Wadai War

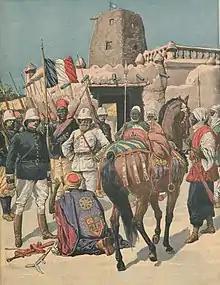
Dud Murra of Wadai submits to Colonel Victor Emmanuel Largeau in 1911, as portrayed in the French newspaper "Le Petit Journal"

The Wadai War, also known as the Ouaddai War, was waged by France and its African allies against the Wadai Empire and its allies from 1906 to 1912. Located in what today would be eastern Chad and western Sudan, Wadai fiercely resisted the French invasion. Regardless, much of Wadai including its capital Abéché fell to the invaders in 1909, forcing the empire's ruler Dud Murra to continue his resistance from outlying provinces and allied states. He managed to gain the support of the Sultanate of Darfur and Dar Masalit, and used these areas as rear bases during his attempts to oust the French. In doing so, he enjoyed some success, and inflicted several defeats on French-led forces. In order to legitimize their intervention, the French installed Dud Murra's relative Adam Asil as puppet ruler in Wadai. After losing most of his forces and allies, Dud Murra was forced to surrender in 1911. Regardless, unrest initially continued: a major anti-French revolt broke out soon after Dud Murra's defeat, and an anti-European conspiracy was allegedly organized with the support of Adam Asil. The last effective anti-French resistance in Wadai was suppressed by 1912 and the region remained a part of French colonial empire until 1960.